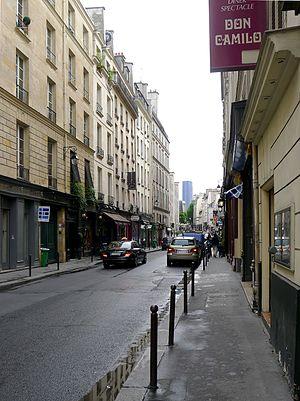
Rue des Saints-Pères - Paris VII
Le Don Camilo est un cabaret fondé en 1954 par Jean Vergnes. Il se situe dans le 7ᵉ arrondissement de Paris dans le quartier de Saint-Germain-des-Prés.
La rue des Saints-Pères est une voie de Paris. Elle marque une partie de la limite entre le 6ᵉ et le 7ᵉ arrondissement auquel appartiennent les numéros pairs.